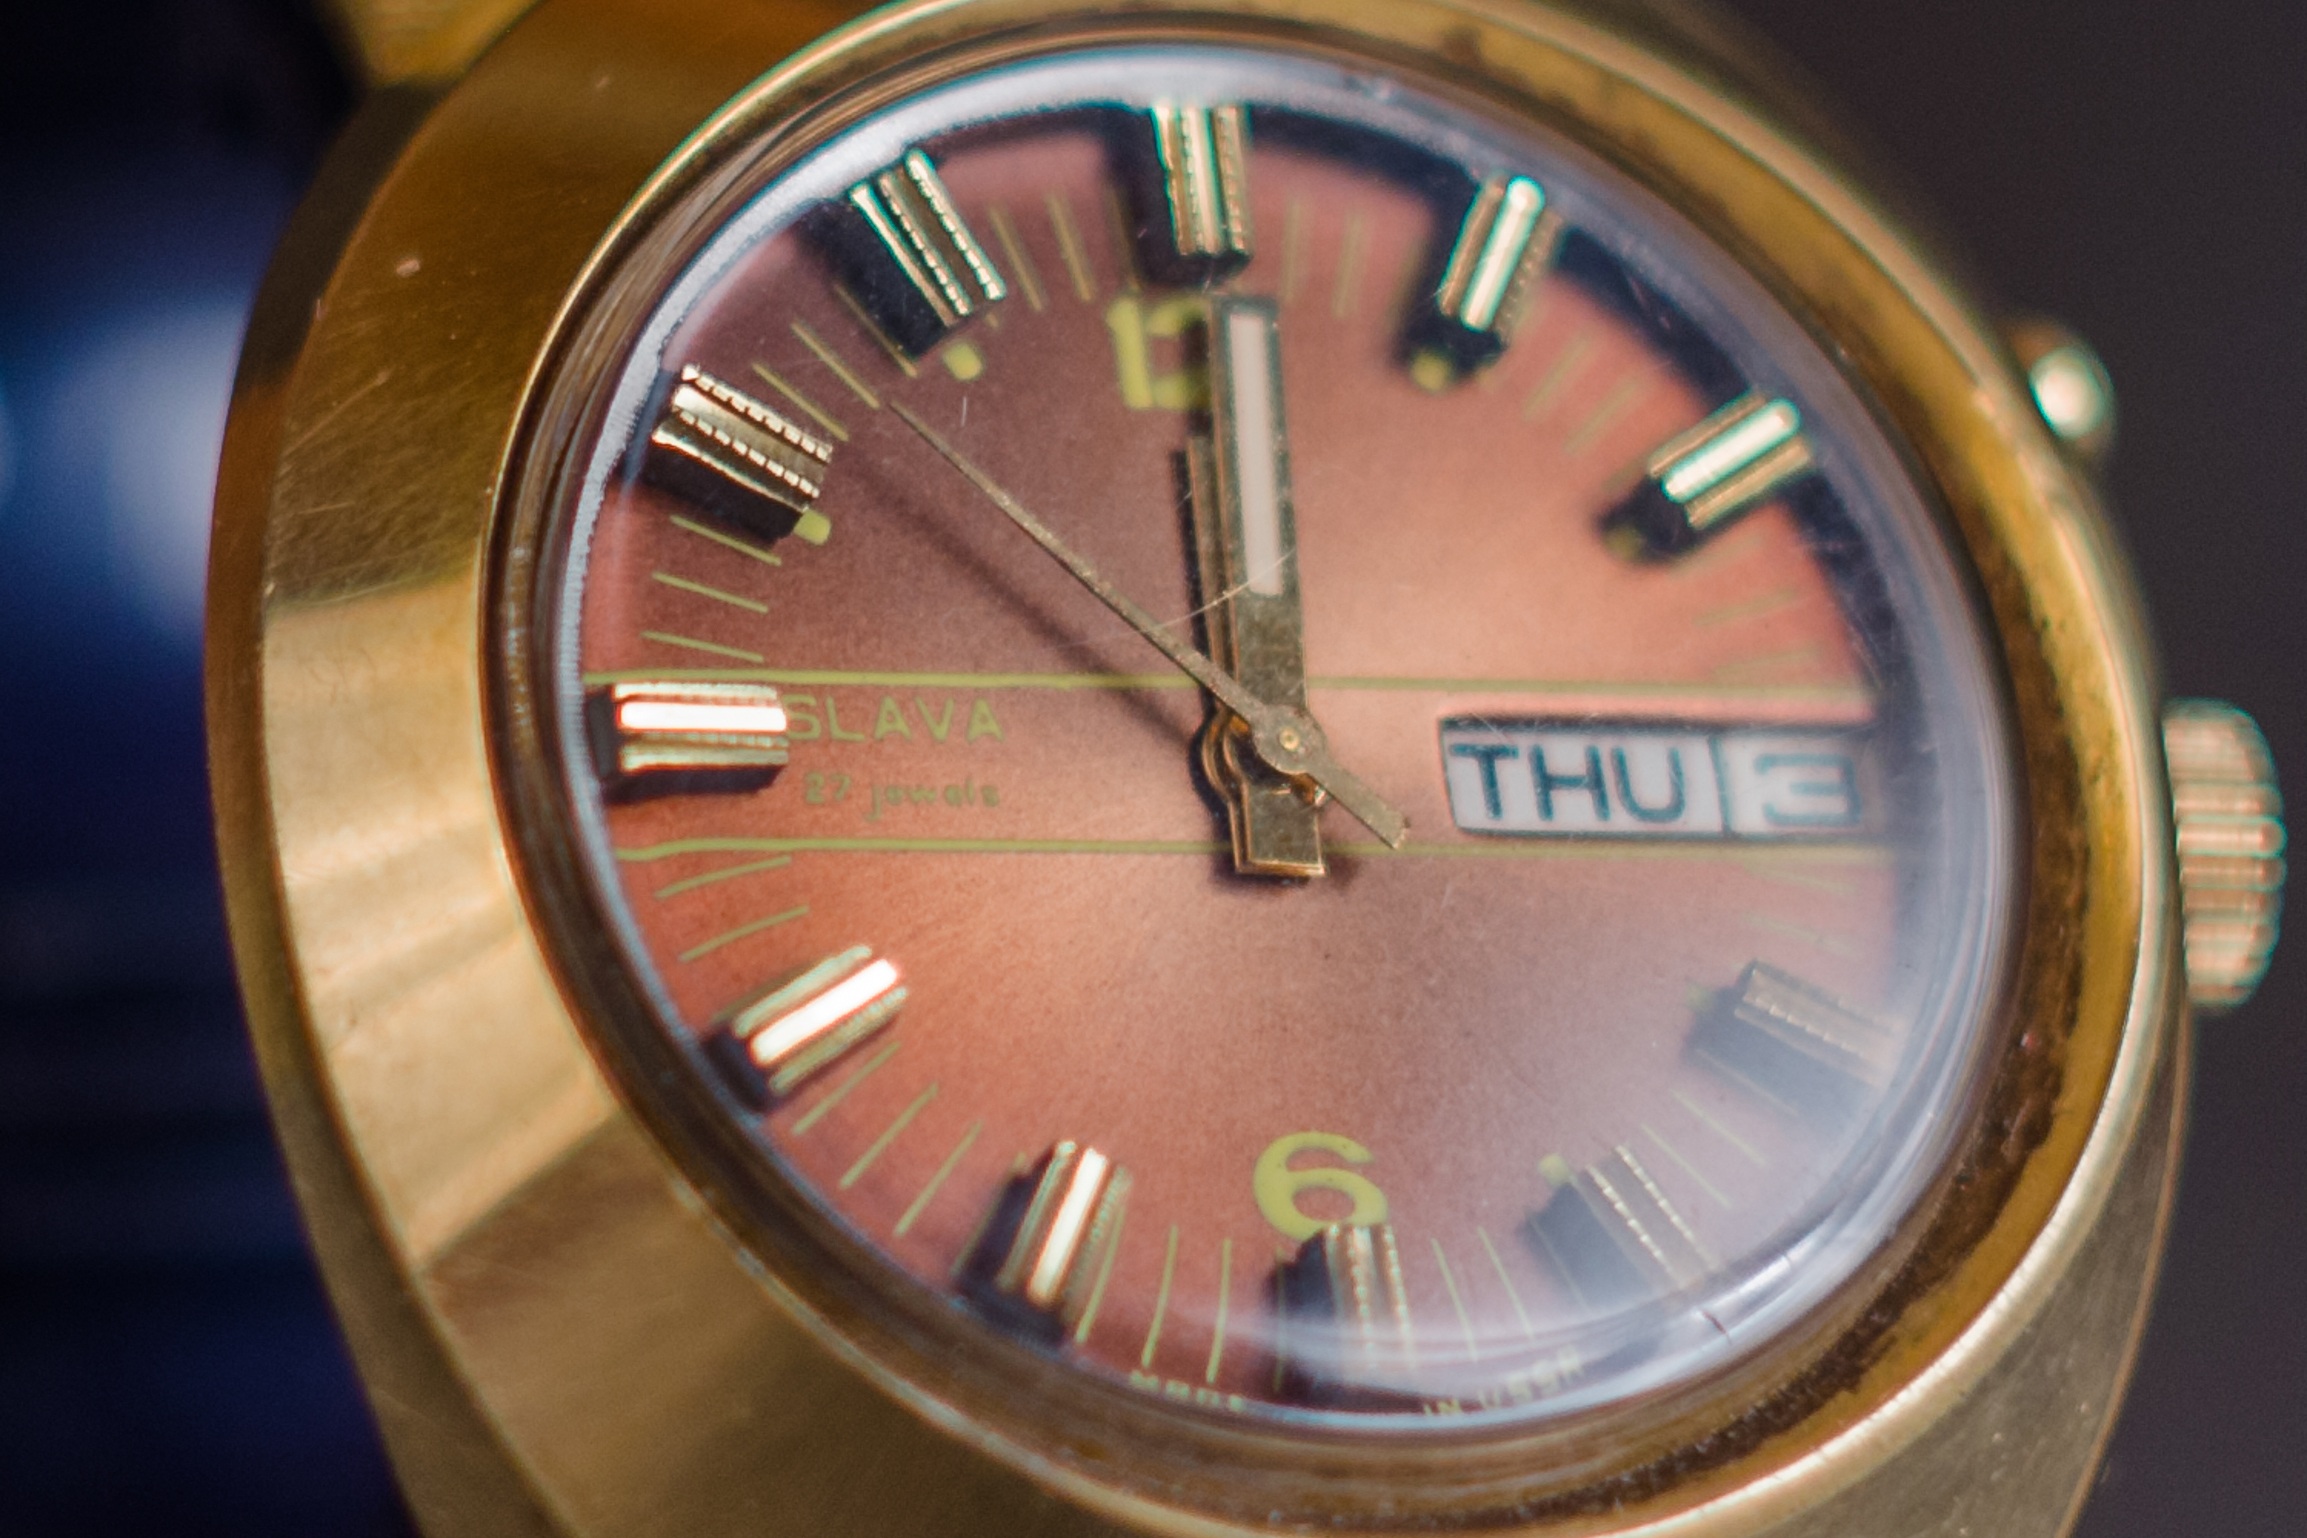
watch, hand, vintage, retro, clock, time, collection, minute, dial, mechanical, former, clockwork, hours, mechanics, accuracy